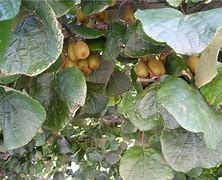
Label: Kiwi